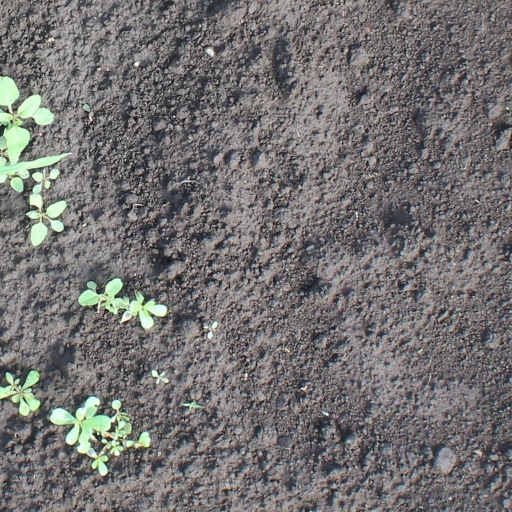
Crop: soybean